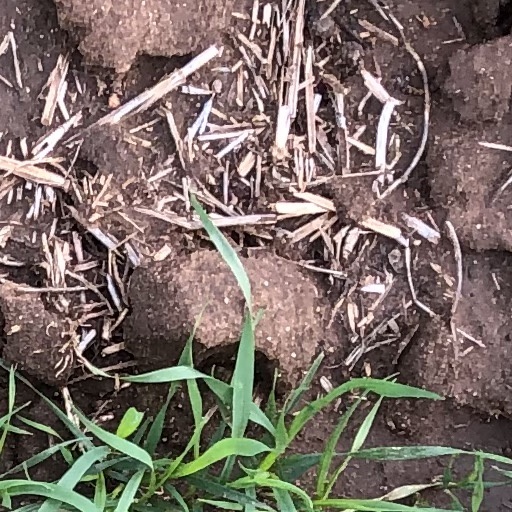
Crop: wheat